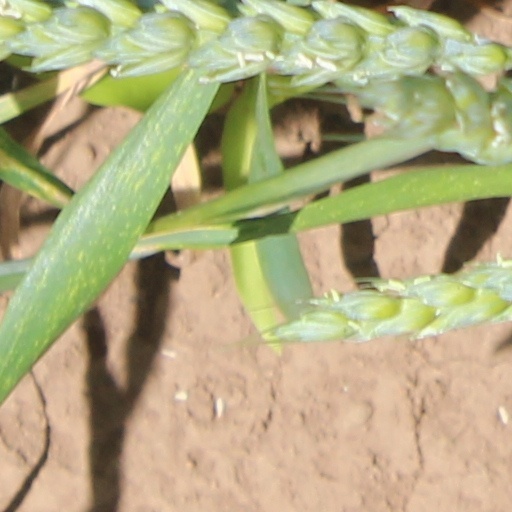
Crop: wheat